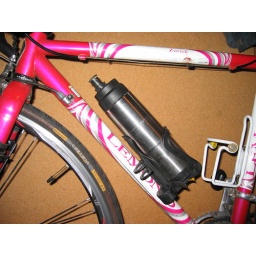
Thermal bottle in a water bottle cage